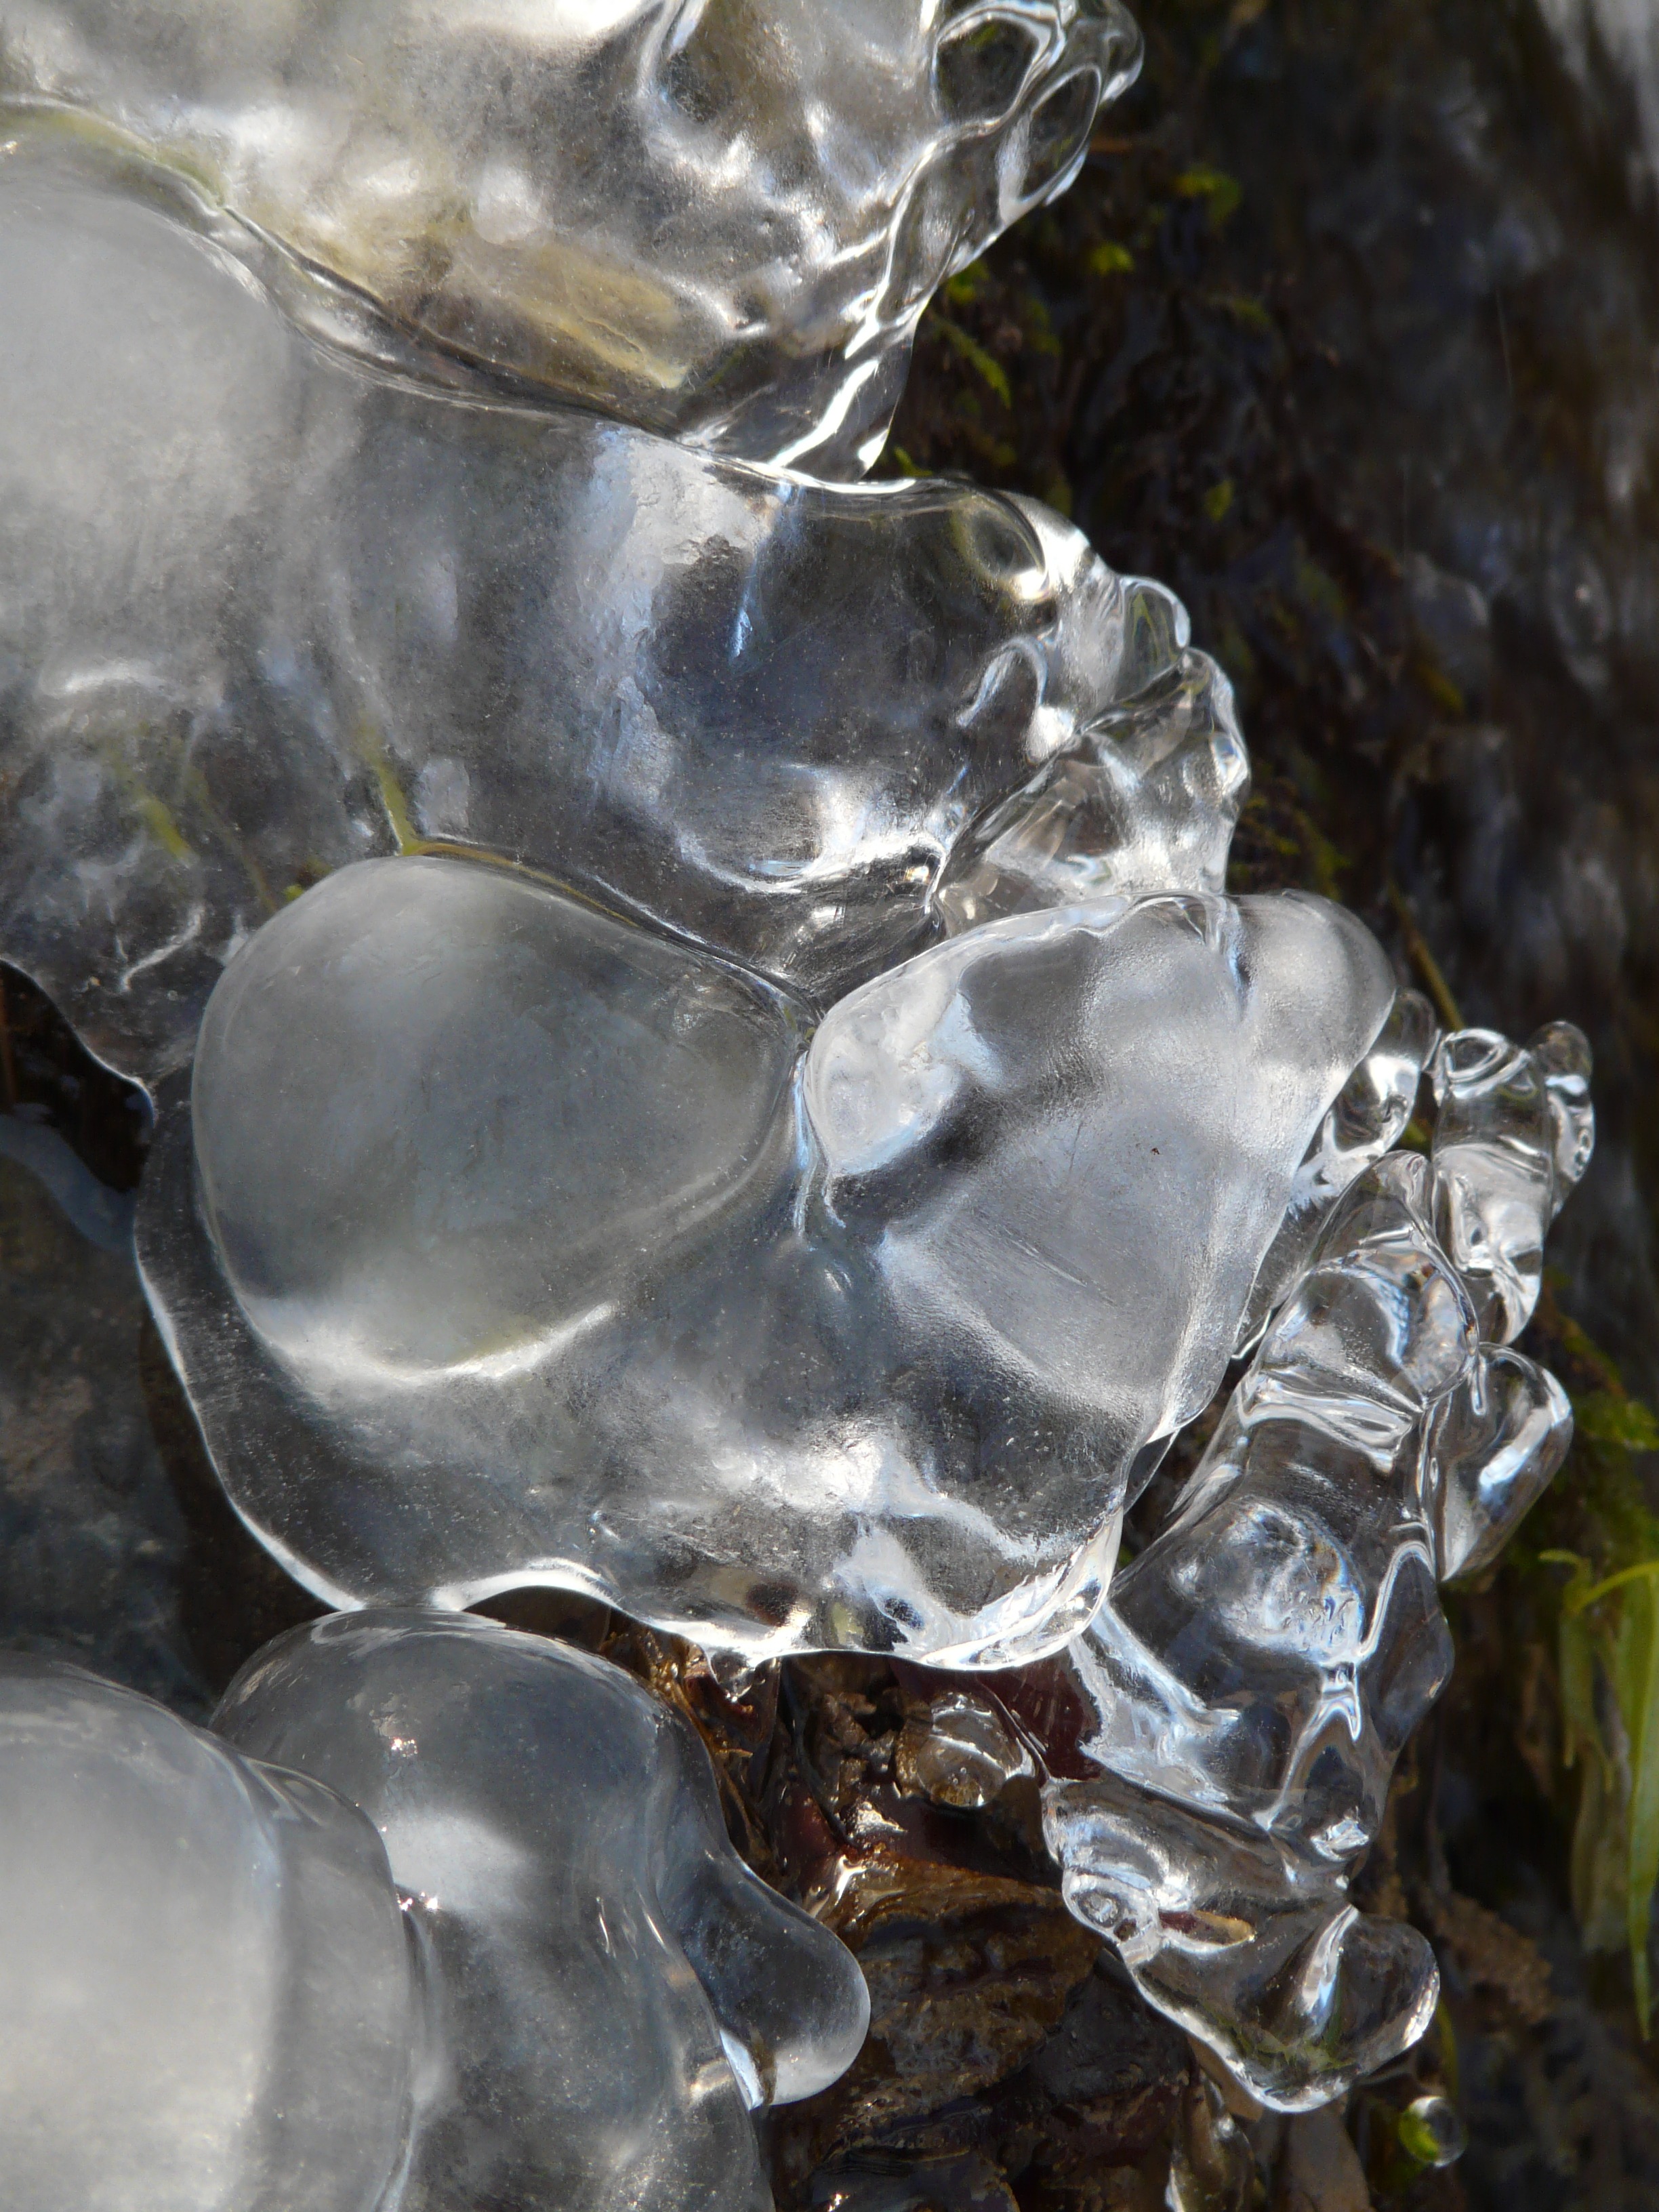
water, rock, cold, winter, leaf, ice, frozen, material, sculpture, iced, icy, mineral, macro photography, eiskristalle, crystals, block of ice